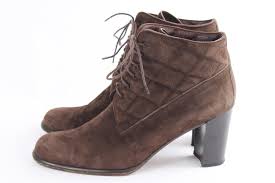
Label: Brogue